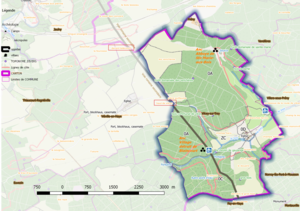
Vilcey (ban communal) OSM et Qgis, mentions additionnelles.
Vilcey-sur-Trey est une commune française située dans le département de Meurthe-et-Moselle en région Grand Est. Le territoire de ce village fait partie du parc naturel régional de Lorraine.